7th Heaven season 1

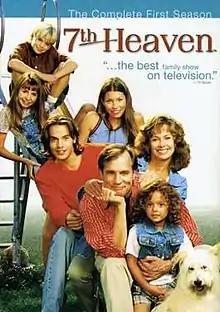
DVD cover

The first season of The WB American television drama series "7th Heaven" premiered on August 26, 1996, and concluded on May 19, 1997, with a total of 22 episodes.